Johann Fischart

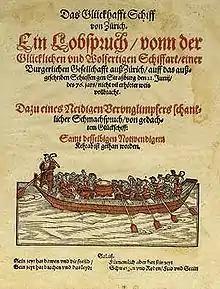
"Das glückhafte Schiff von Zürich" (title page)

Fischart wrote under pseudonyms; such as Mentzer, Menzer, Reznem, Huidrich Elloposkleros, Jesuwalt Pickhart, Winhold Alkofribas Wustblutus, Ulrich Mansehr von Treubach, and Im Fischen Gilts Mischen. There is doubt whether some of the works attributed to him are really his. More than 50 satirical works, in both prose and verse, remain, and are considered to be his authentic work.